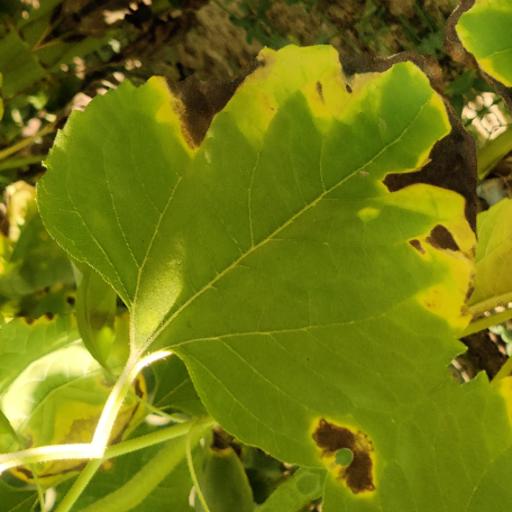
Label: Leaf_scars